Kyocera

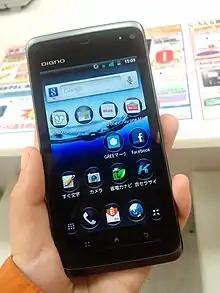
A KDDI IS K Series mobile phone made by Kyocera

Kyocera manufactures mobile phones for wireless carriers in the United States and Canada. Marketing is done by its subsidiary Kyocera International, Inc.